Marci X

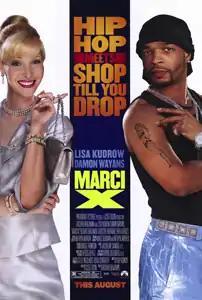
Theatrical release poster

Marci X is a 2003 American romantic comedy film directed by Richard Benjamin, written by Paul Rudnick, and starring Lisa Kudrow as Jewish-American Princess Marci Feld, who has to take control of a hip-hop record label, as well as the controversial rapper Dr. S, played by Damon Wayans. The film was released on August 22, 2003 by Paramount Pictures. It received negative reviews and was a box office flop, grossing $1.7 million worldwide against a $20 million budget.